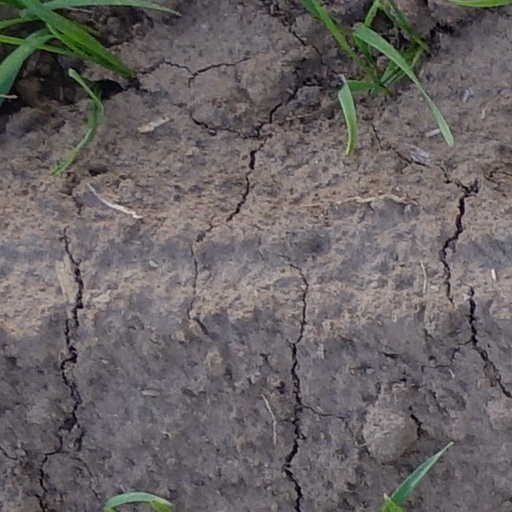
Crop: wheat